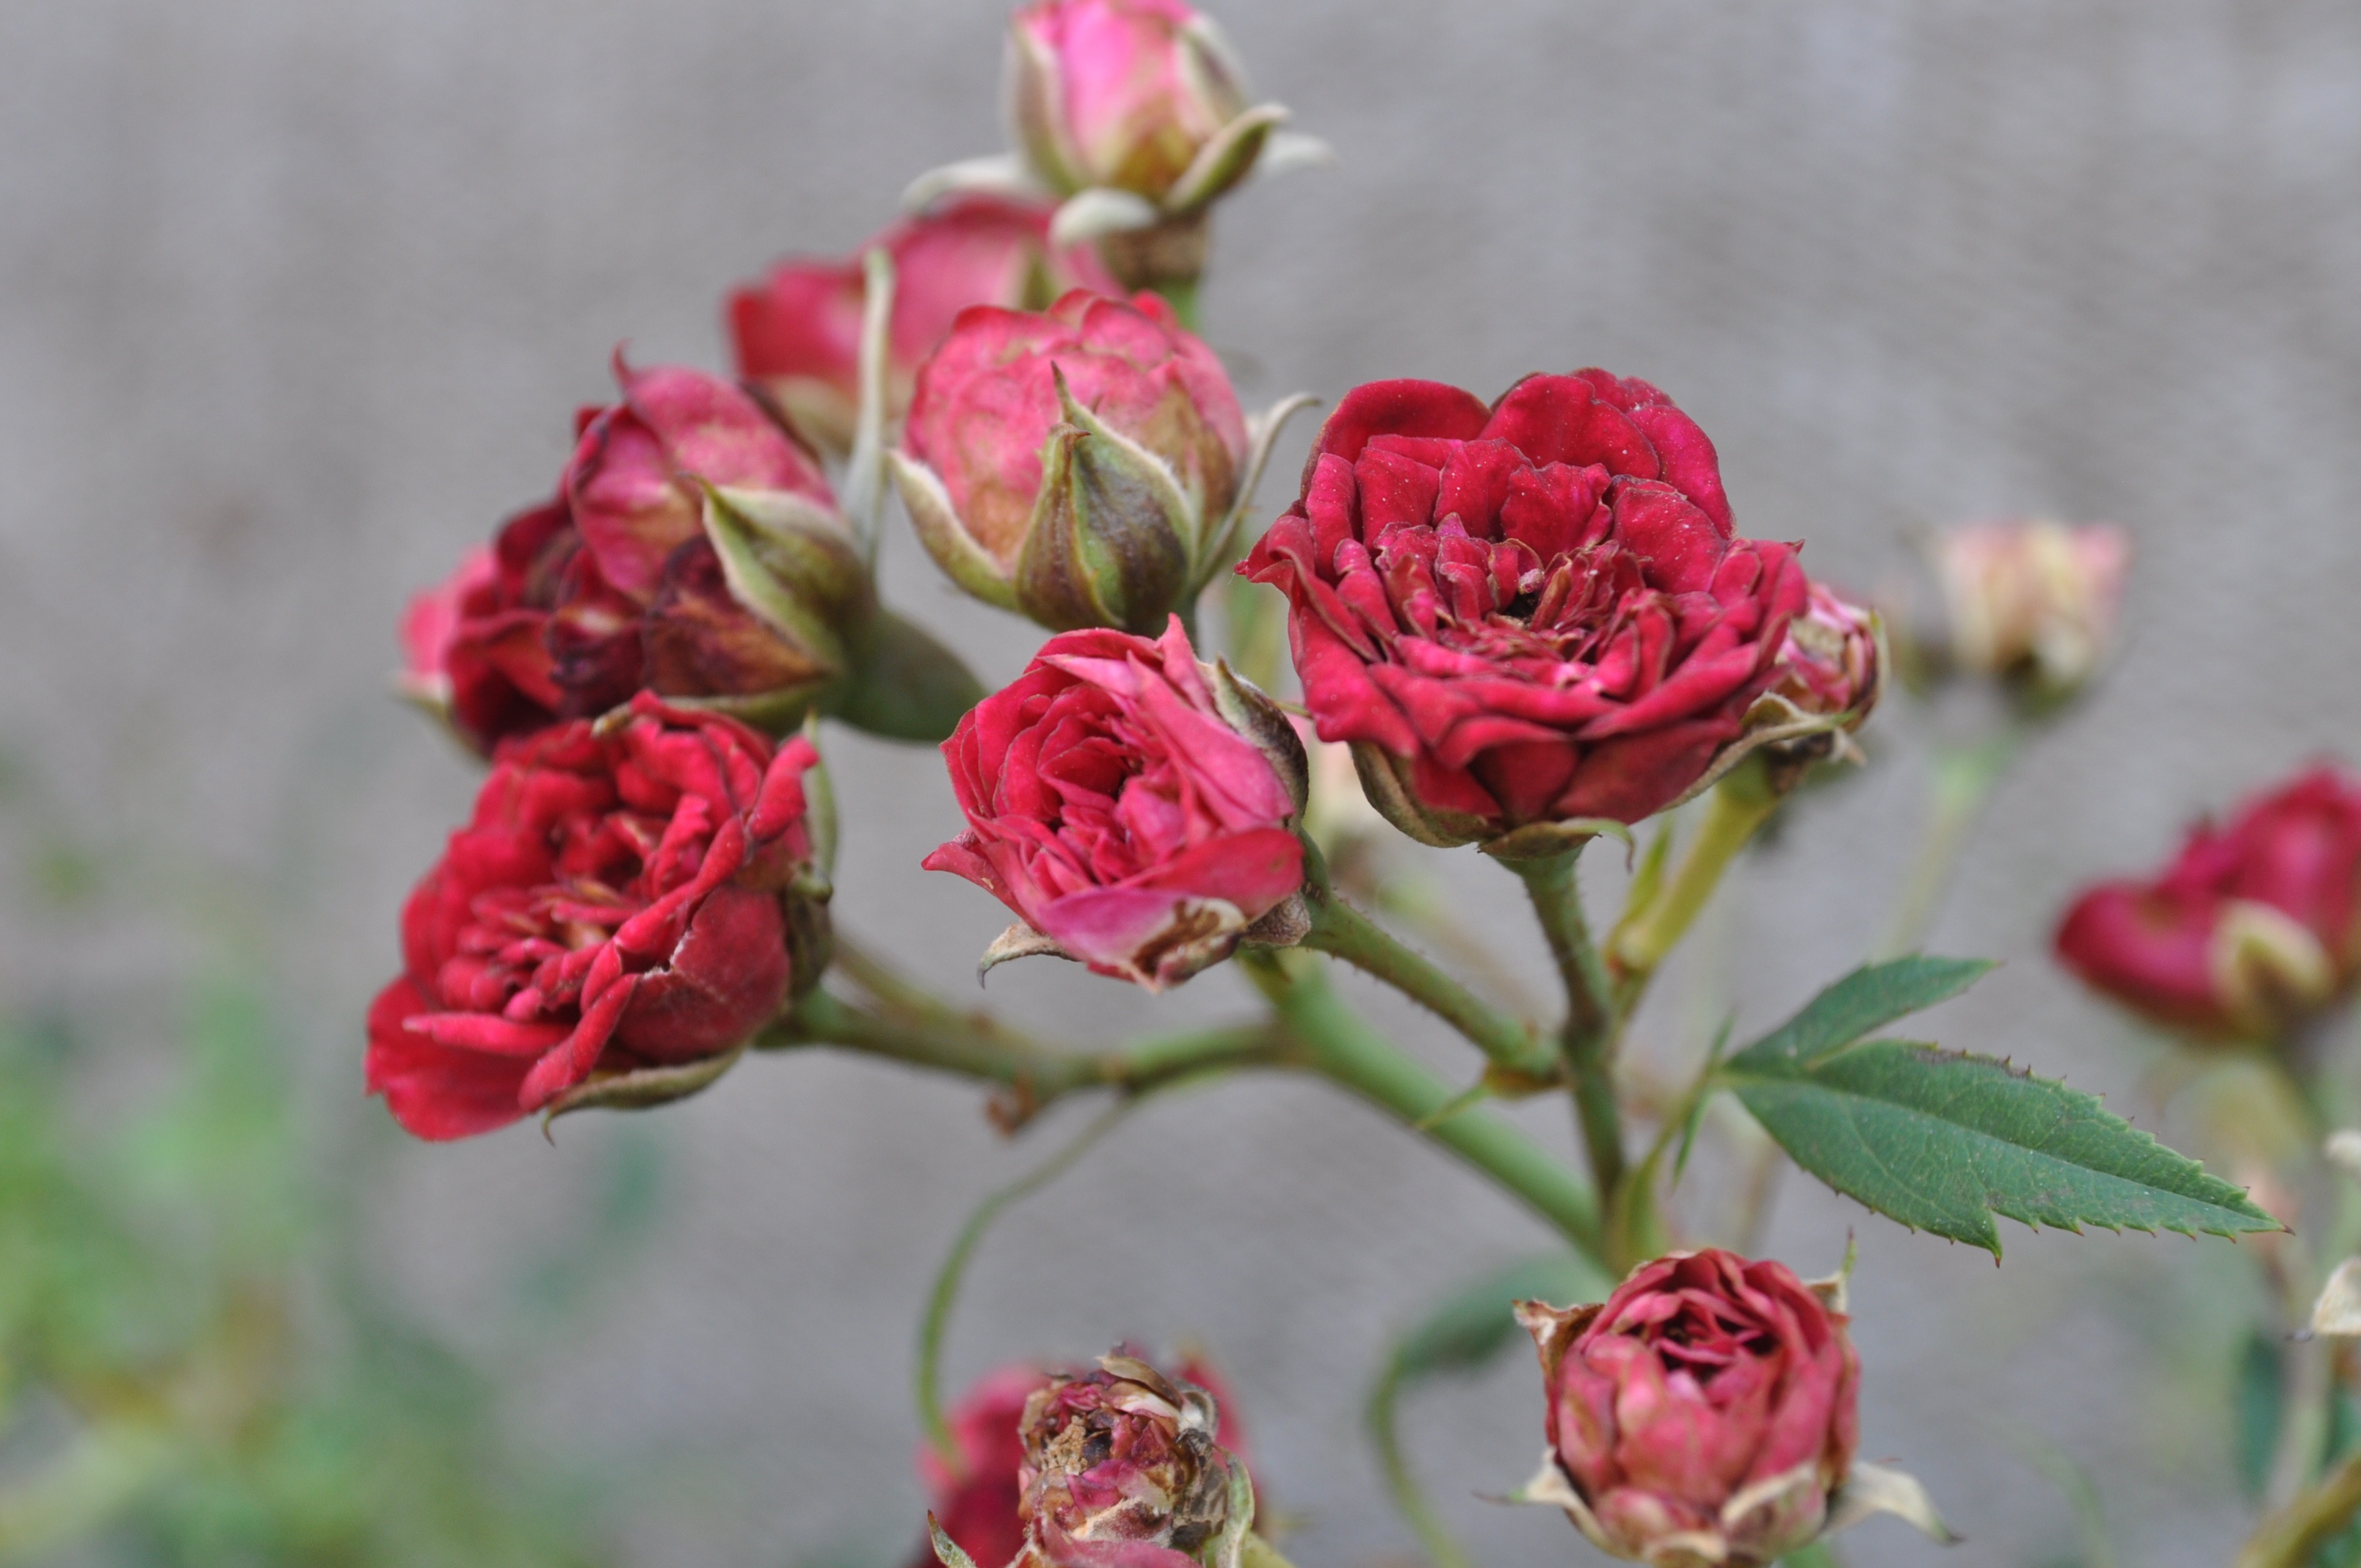
blossom, plant, flower, petal, rose, flora, carnation, floristry, floribunda, dianthus, flowering plant, garden roses, rose family, land plant, pink family